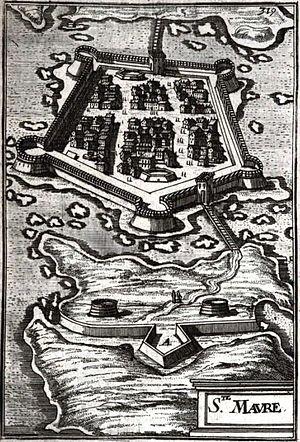
Leucade est une des îles Ioniennes. Elle porta longtemps le nom de Sainte-Maure.